Rachel Notley

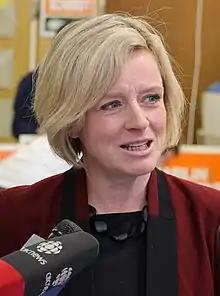
Notley in 2015

Rachel Anne Notley (born April 17, 1964) is a Canadian lawyer and former politician who was the 17th premier of Alberta from 2015 to 2019 and leader of the Alberta New Democratic Party (NDP) from 2014 to 2024. Notley was the member of the Legislative Assembly (MLA) for Edmonton-Strathcona from 2008 to 2024.